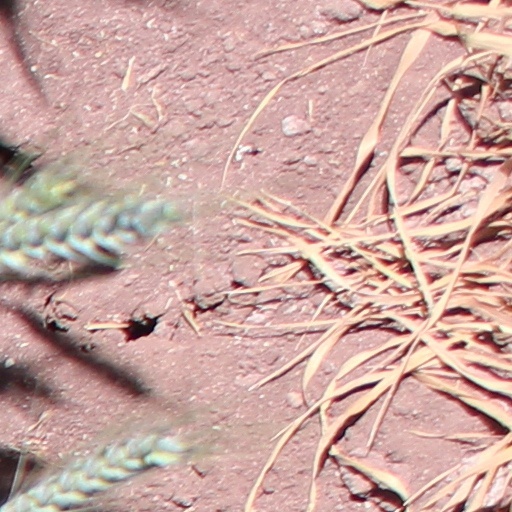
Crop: wheat